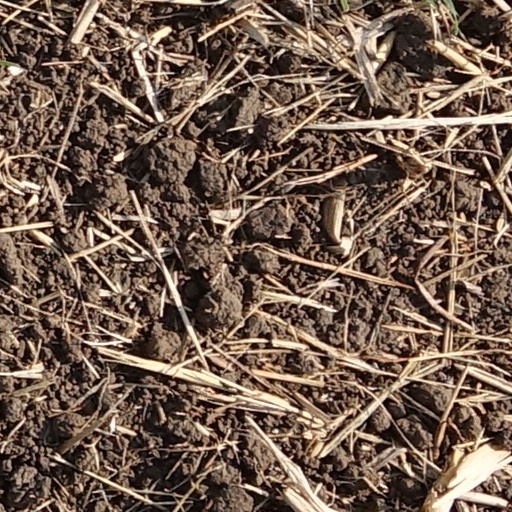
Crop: wheat